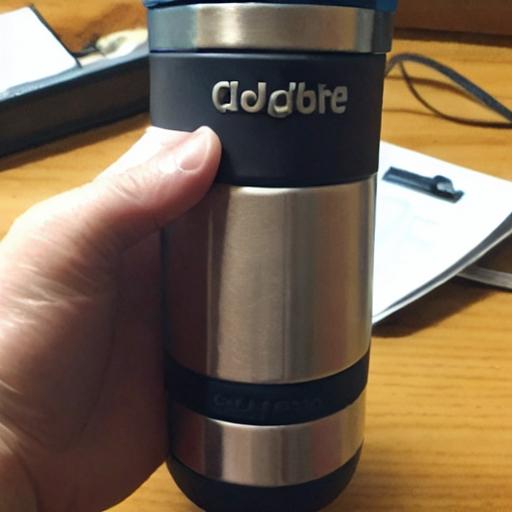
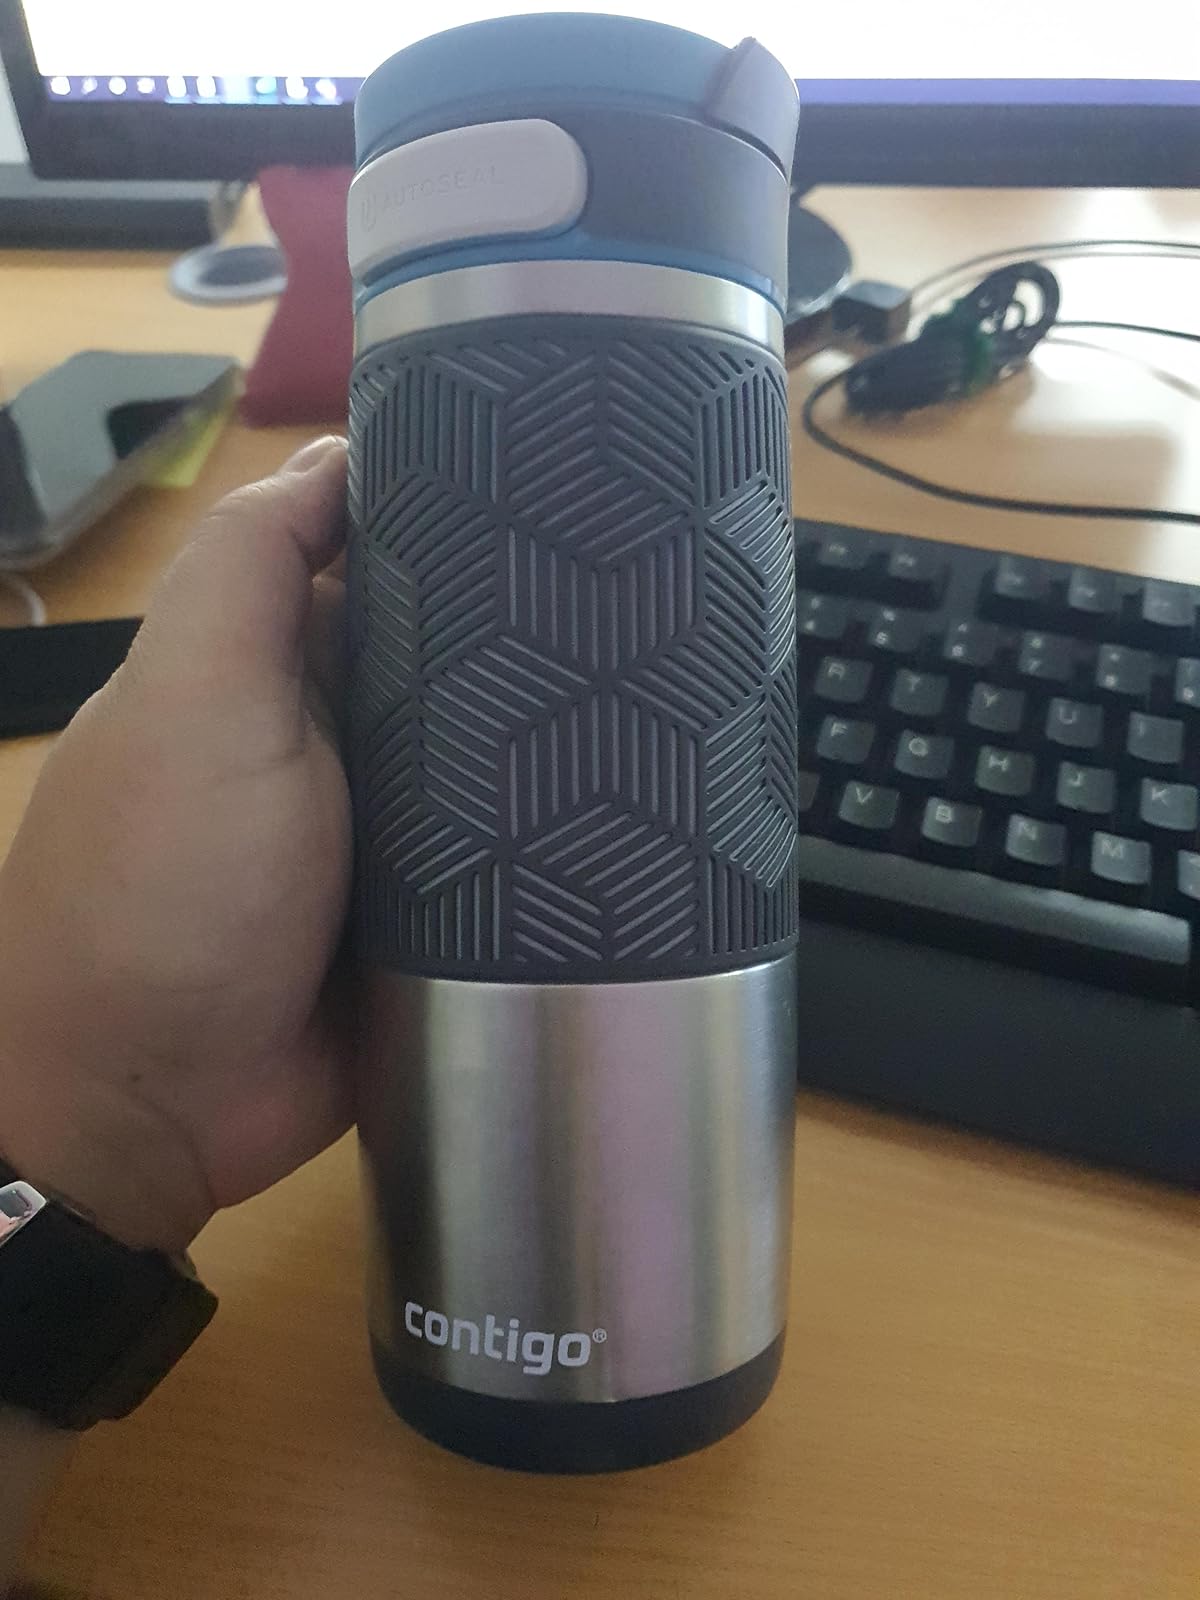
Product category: items_mug
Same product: no